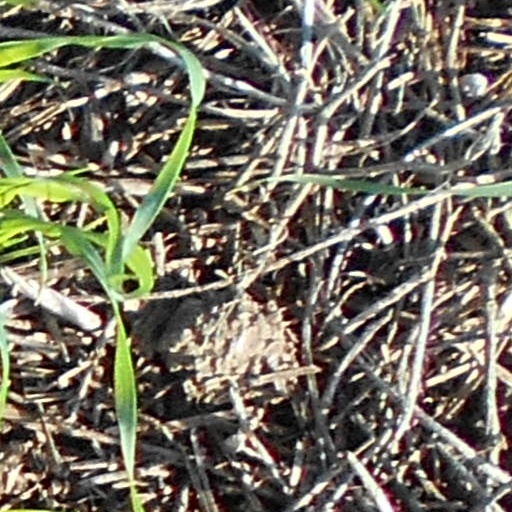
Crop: wheat